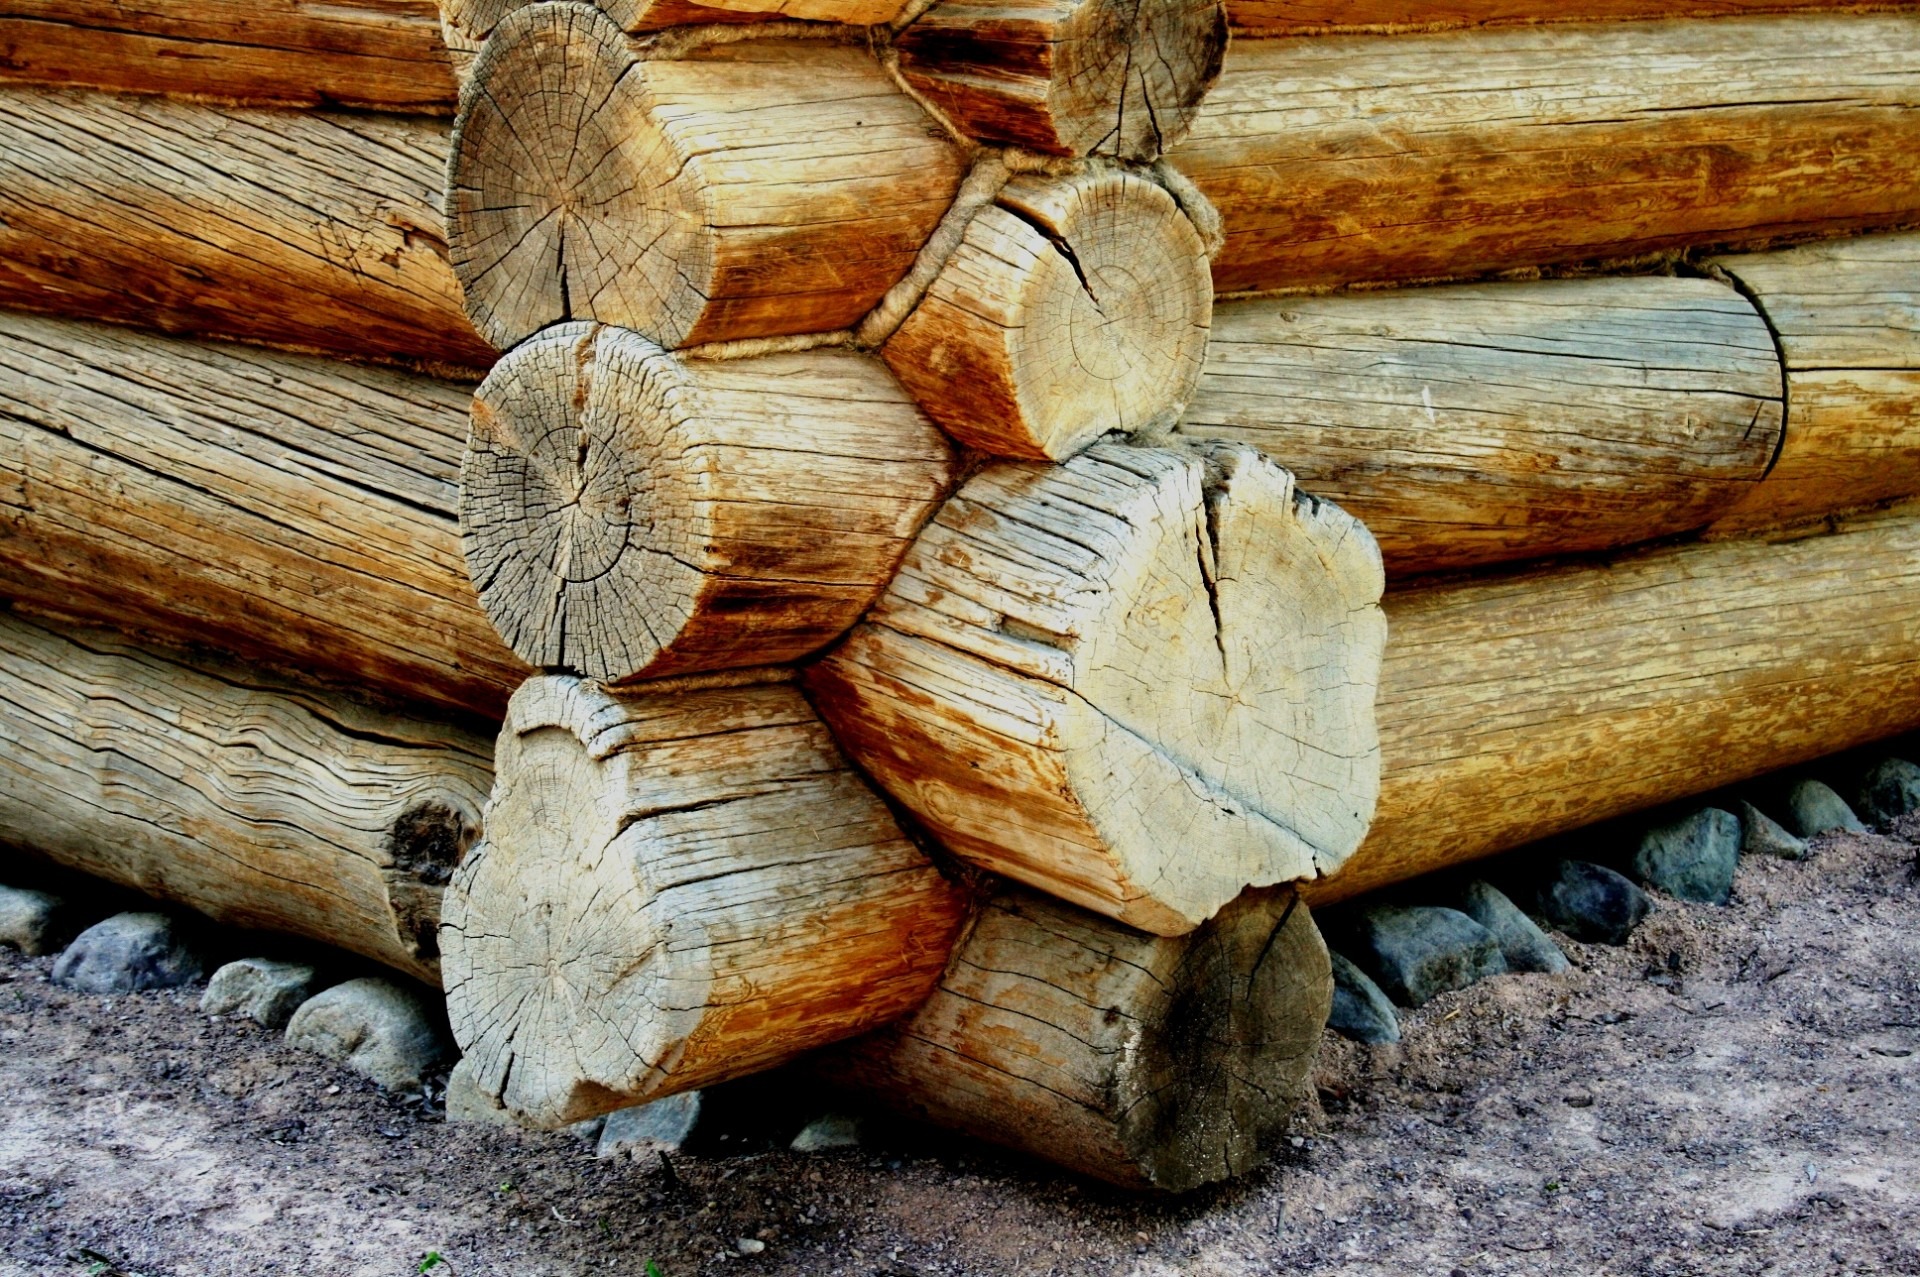
tree, branch, wood, leaf, trunk, log, cabin, lumber, corner, logs, carving, flush, craftsmanship, wood chopping, man made object, ancient history, woody plant, cylindrical, joins